Lisa Bluder

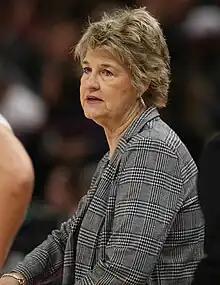
Bluder during the 2023 Big Ten women's basketball tournament

Iowa Hawkeyes women's basketball program. Formerly, she served as coach of St. Ambrose University and the Drake Bulldogs.